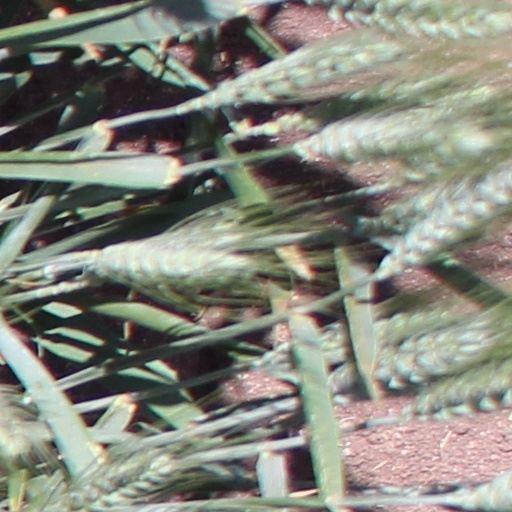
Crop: wheat